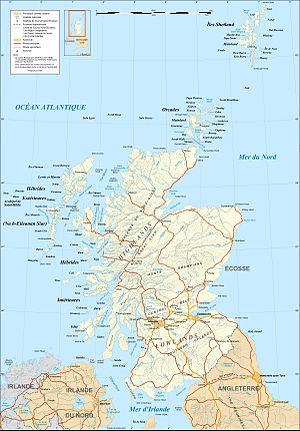
Carte en français de l'Écosse.Ceci est une version bitmap au format JPG et de poids de fichier plus léger de Image:Scotland_map-fr.svg qui devrait être utilisée dans les pages d'articles, la version vectorisée SVG étant destinée à faciliter les modifications et / ou traductions. Português: Mapa (em Francês) da Escócia. Polski: Mapa Szkocji (w języku francuskim). Svenska: Karta över Skottland på franska. Approximate scales of shaded relief and shore / lakes limits
Blackwood est un village qui borde Kirkmuirhill, près de Lanark dans la ceinture centrale de l'Écosse.
L'Écosse est l'une des quatre nations constitutives du Royaume-Uni, occupant le nord de la Grande-Bretagne, et comprenant également un ensemble de petits archipels parmi lesquels les Hébrides, les Orcades ou les Shetland. Le royaume d'Écosse était un État souverain jusqu'au 1ᵉʳ mai 1707, date à laquelle l'Acte d'Union l'unifie au royaume d'Angleterre pour créer le royaume de Grande-Bretagne. L'Écosse est l'une des six nations celtiques.